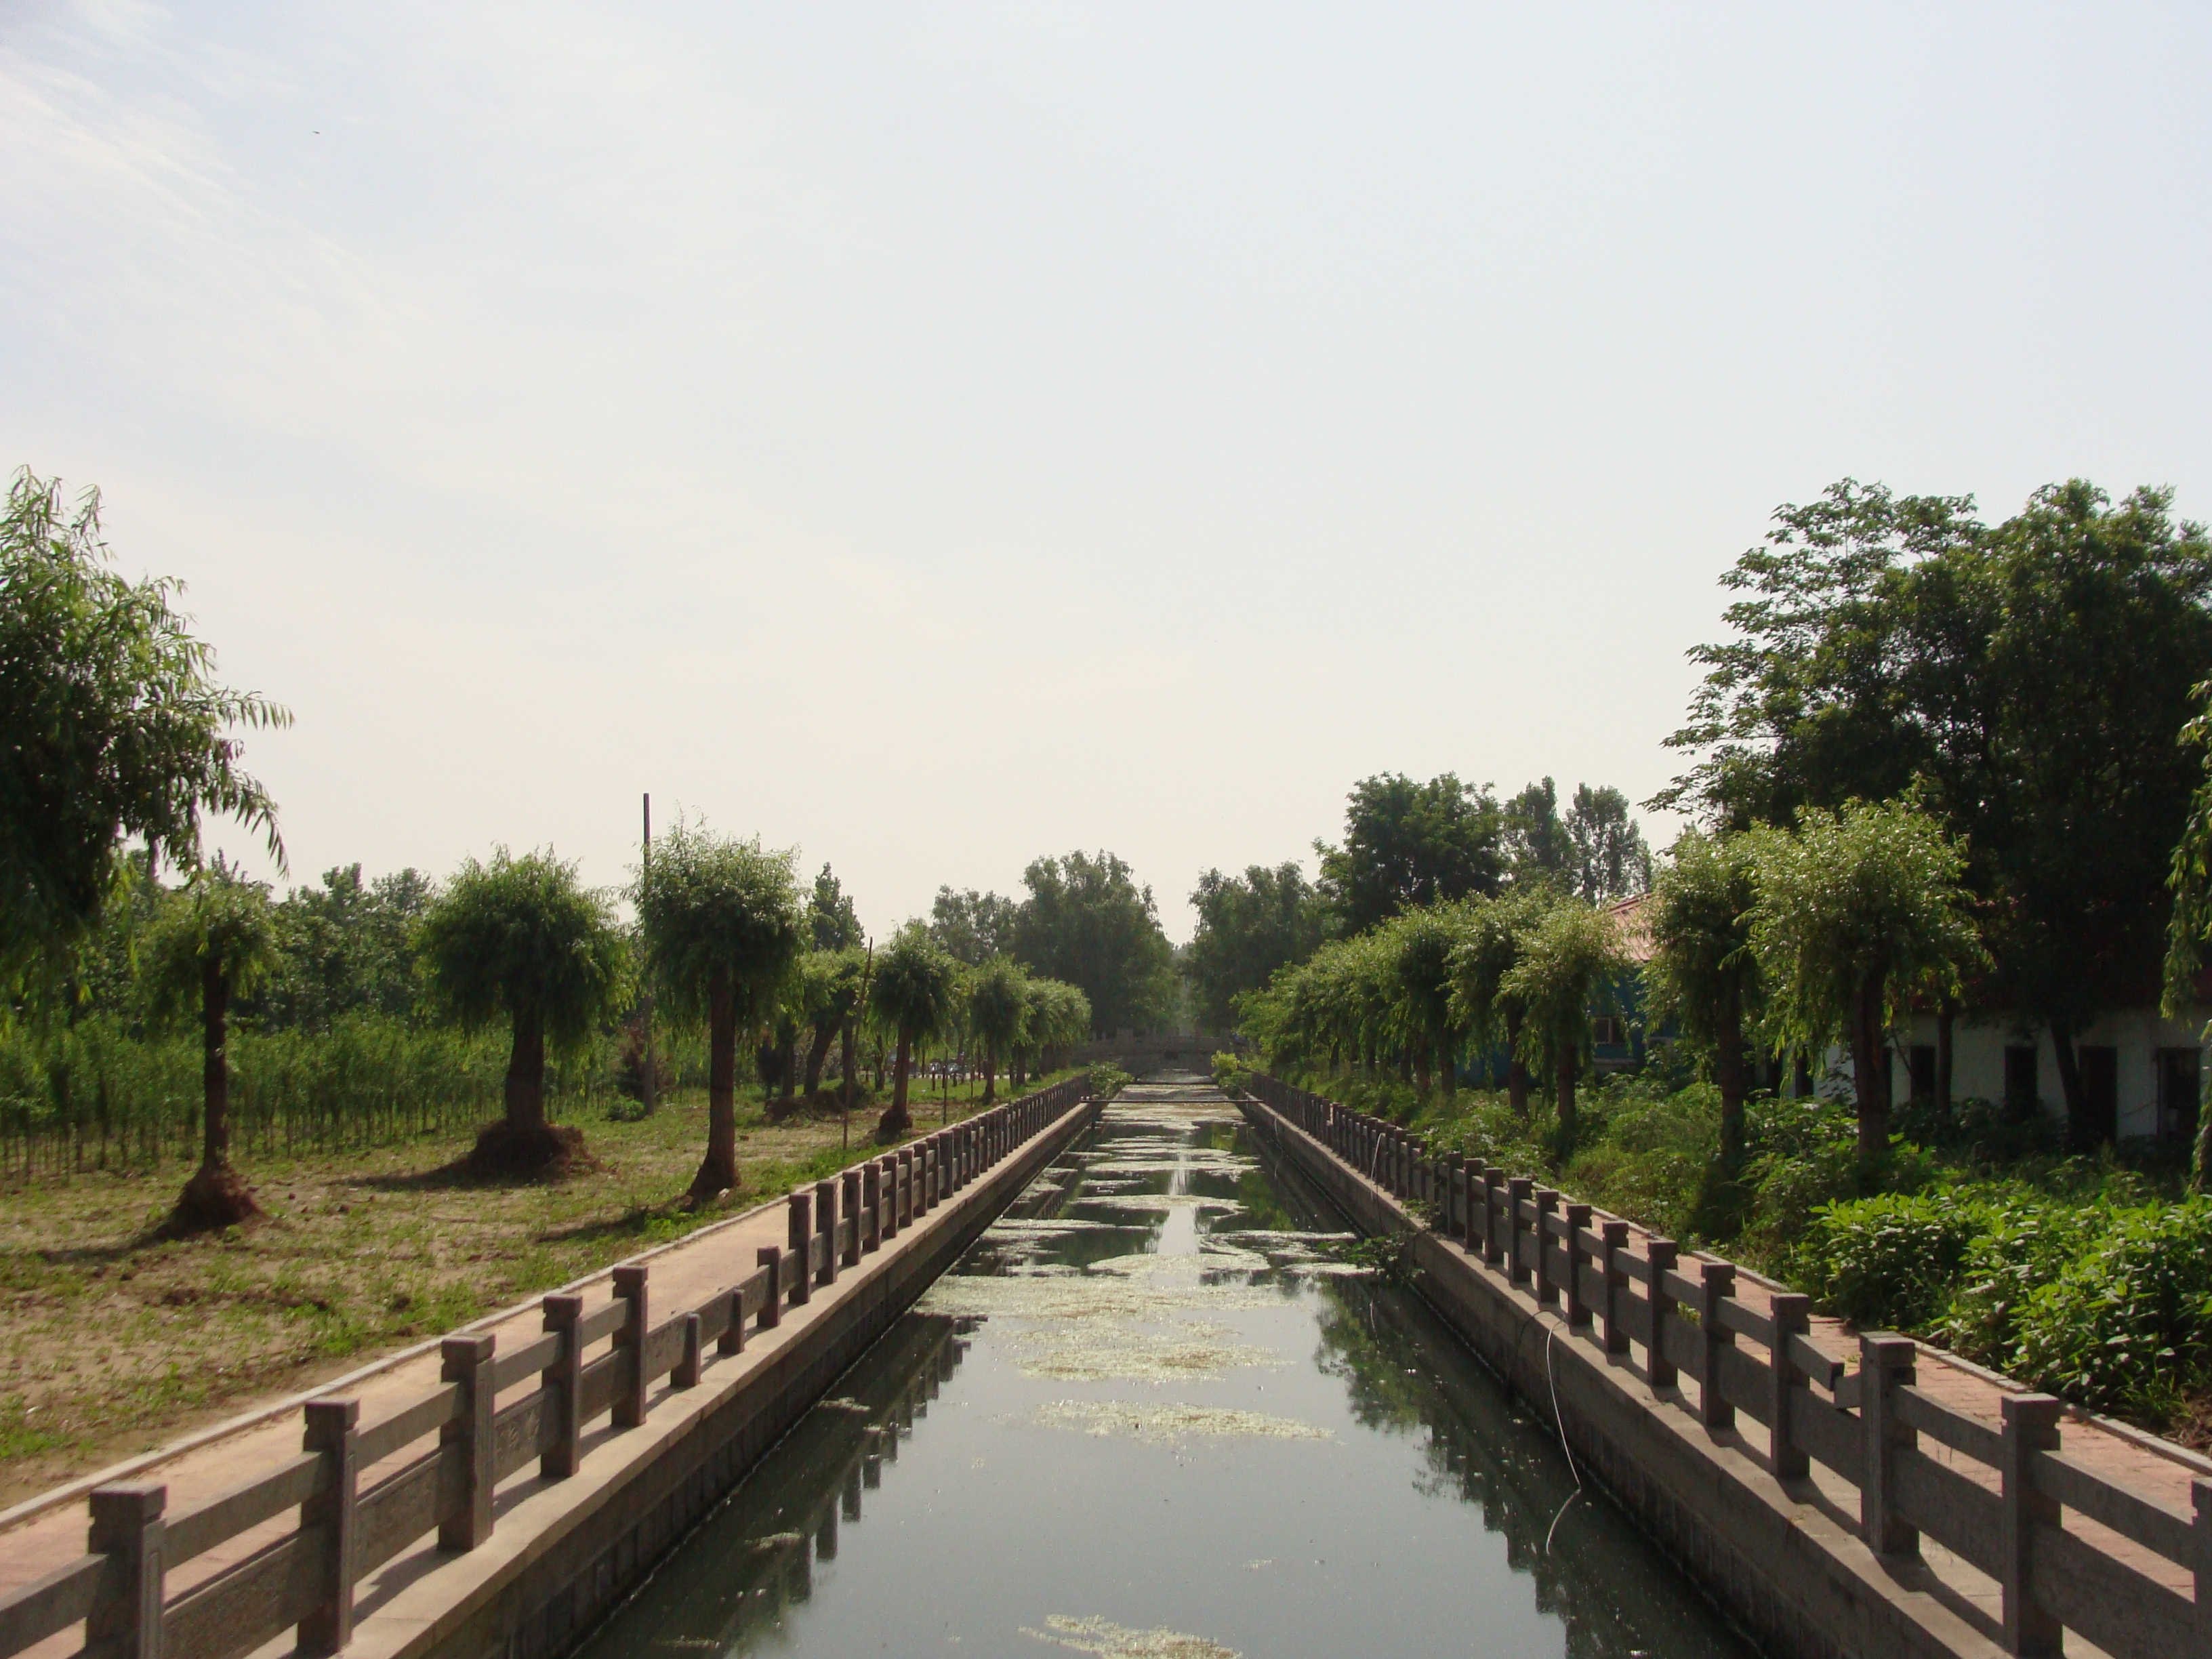
plant, waterway, canal, river, water resources, tree, water, bank, sky, walkway, watercourse, thoroughfare, channel, landscape, nonbuilding structure, reflecting pool, road